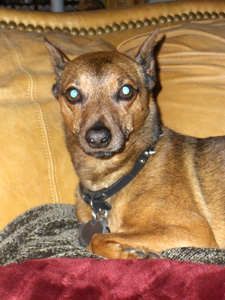
Animal: dog
Breed: miniature_pinscher